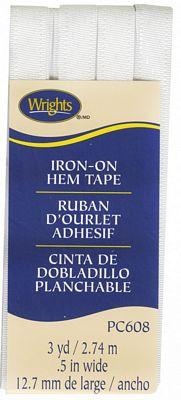
Hem Tape Iron-on White 1/2 inch 608-030
½" polyester hem tape fuses easily to fabric to finish hems for a seamless look. Simply press in place before hemming. Machine washable. Package includes 3 yards of tape.
Brand: Wrights
Category: Arts & Entertainment > Hobbies & Creative Arts > Arts & Crafts > Art & Crafting Materials > Textiles > Interfacing